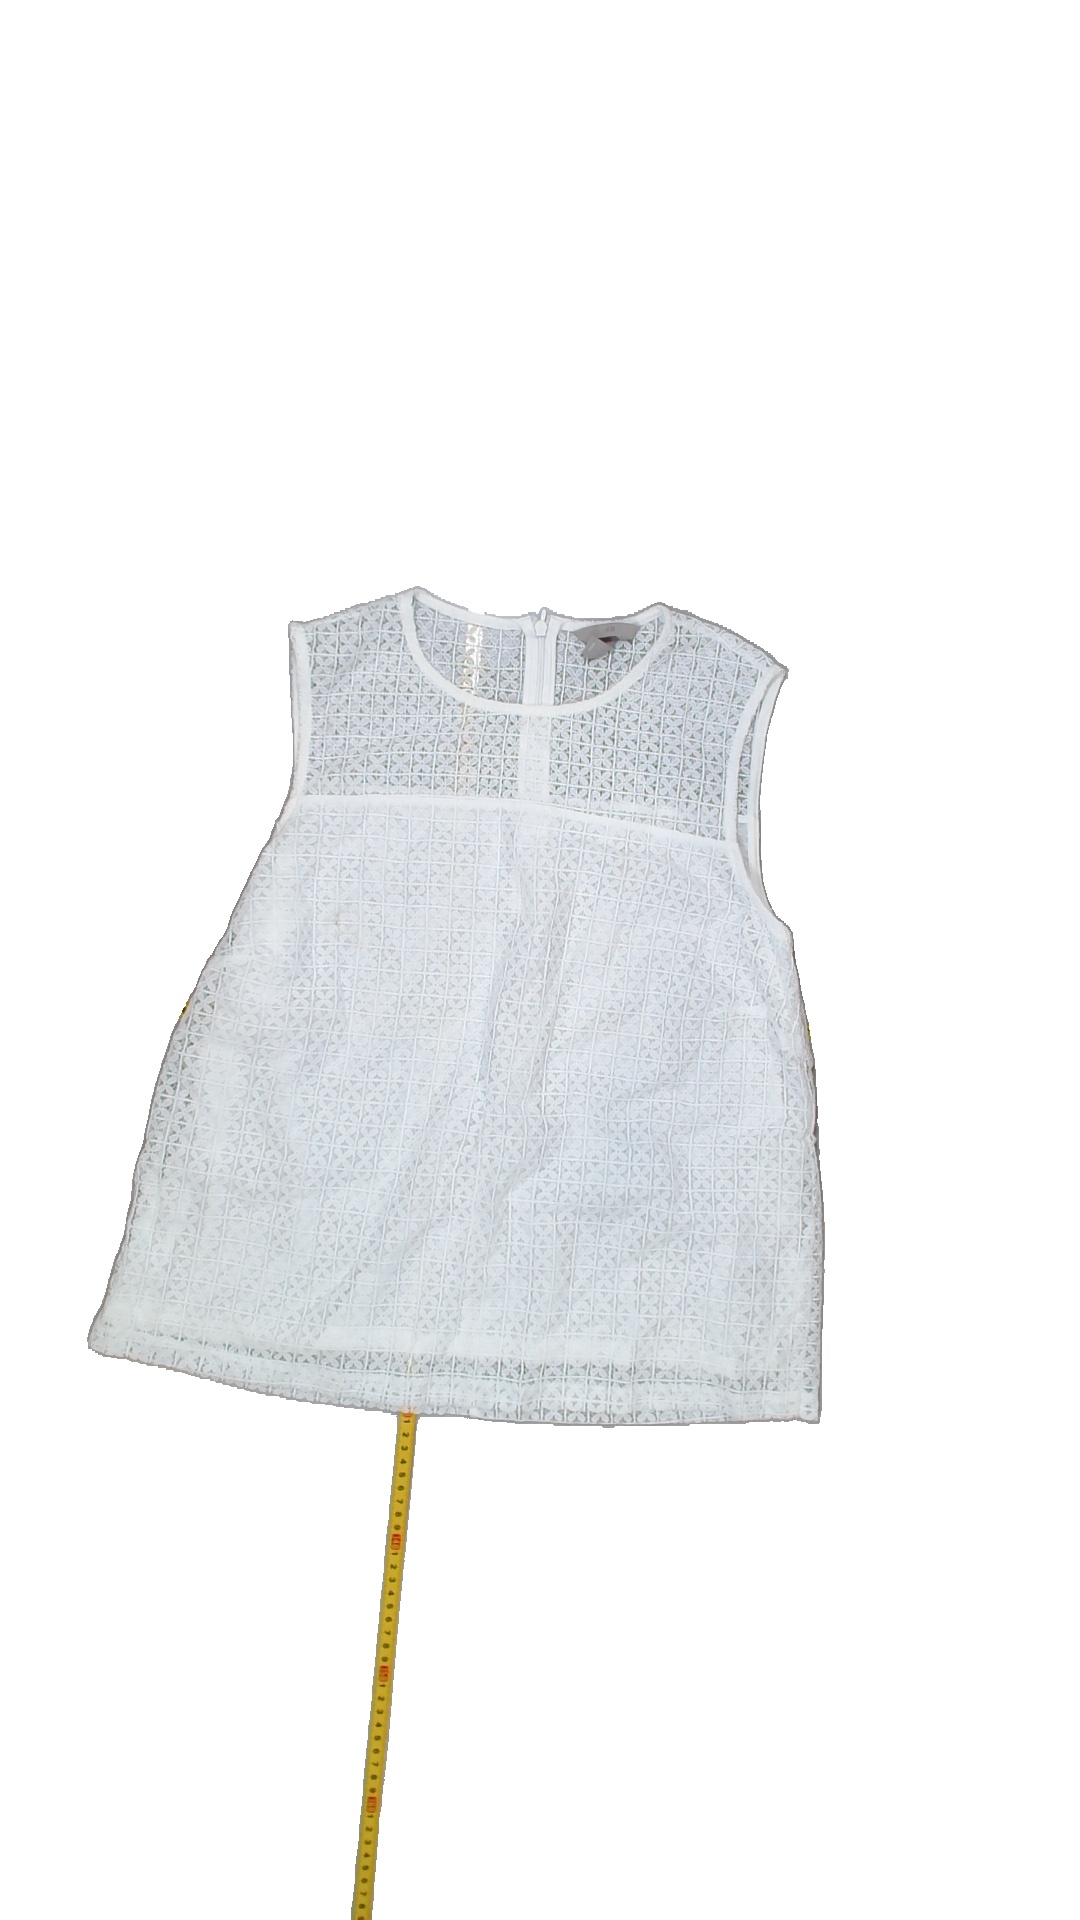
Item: Top (Ladies)
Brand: H&m
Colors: White
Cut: C-collar, Regular
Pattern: Lace
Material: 62% nylon, 38% polyester
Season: Summer
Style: No trend
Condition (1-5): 5
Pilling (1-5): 5
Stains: No
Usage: Reuse
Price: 50-100